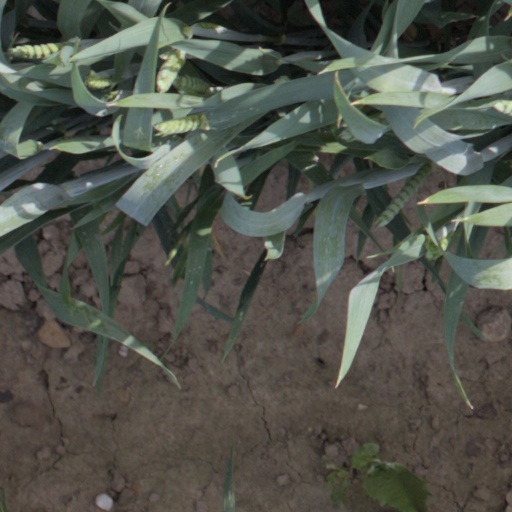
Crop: wheat